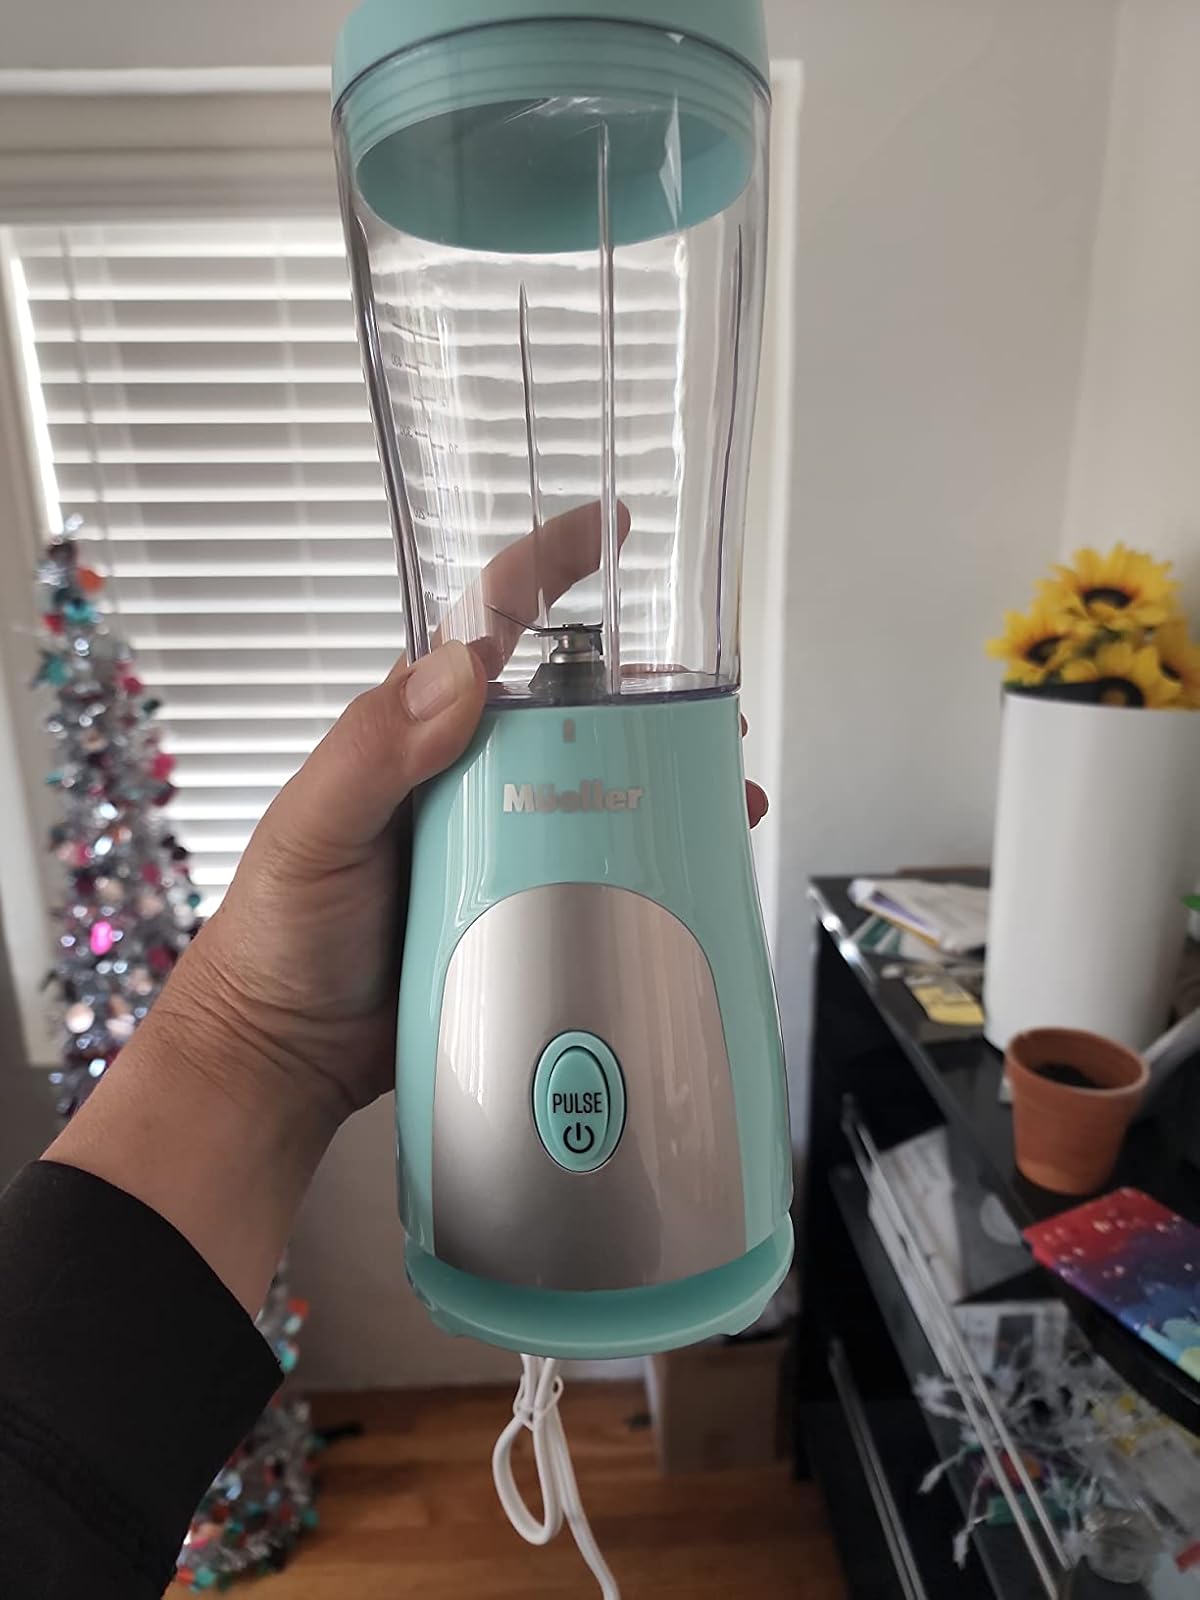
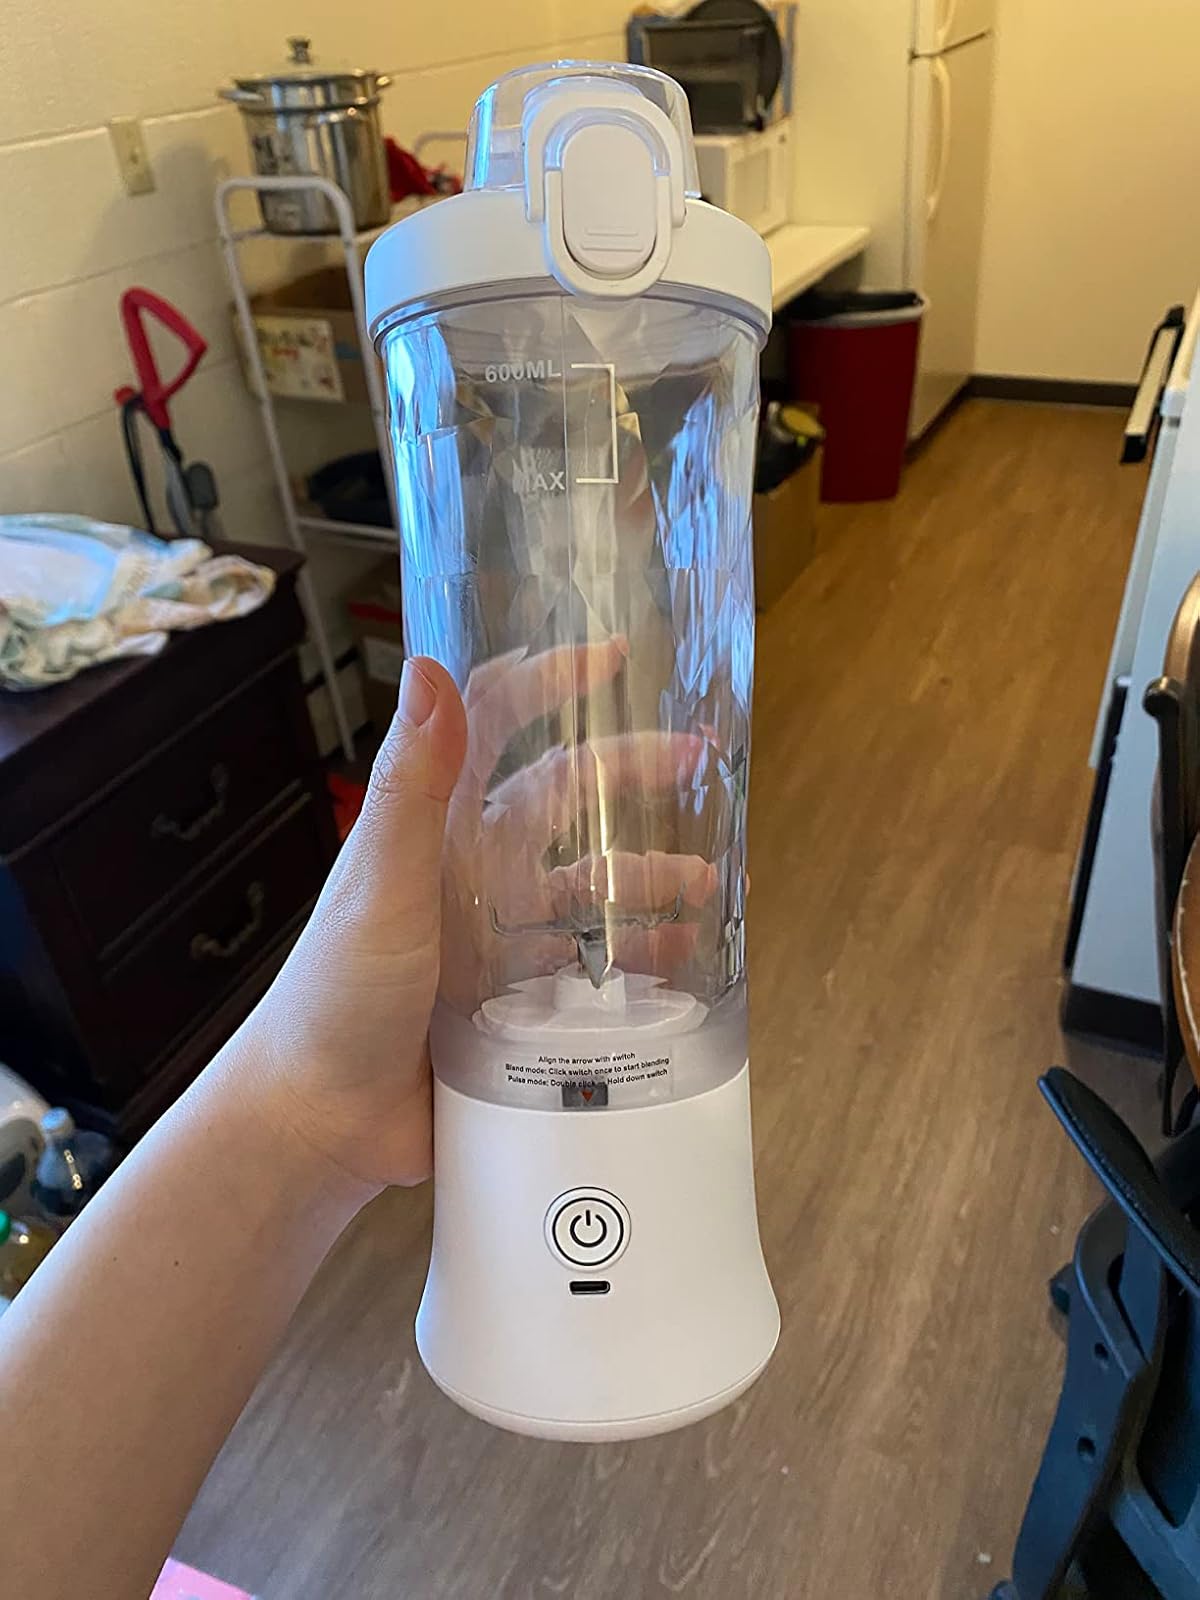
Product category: items_blender
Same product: no